Emanuel Silva

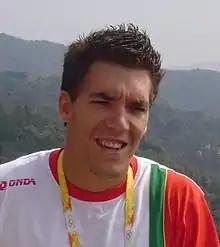
Silva in 2008

Emanuel Eduardo Pimenta Vieira da Silva, (born 4 December 1985), is a Portuguese sprint canoer. He was born in Braga. A finalist at the 2004 Olympics and medalist at the 2012 Olympics, he is Portugal's most successful kayak sprinter since the 1980s.